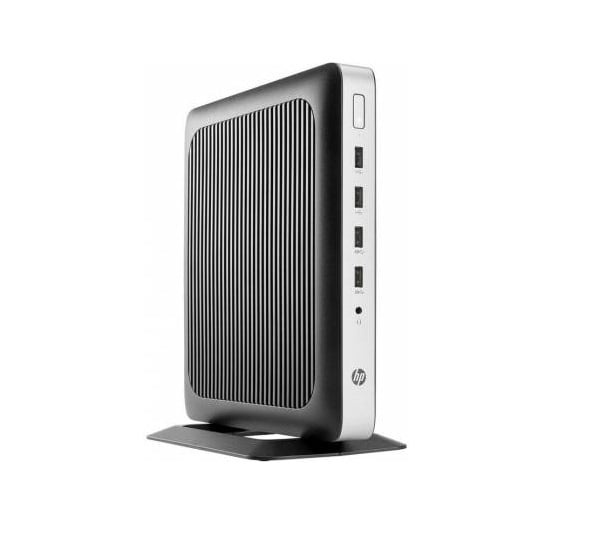
HP 2ZV01AA t630 Compliant Thin Client Desktop (32 GB M.2 Flash Memory, 8GB Win 10 IOT)
Upgrade your workspace with the HP 2ZV01AA t630 Compliant Thin Client Desktop. This powerful device, SKU 2ZV01AA, boasts a lightning-fast 32 GB M.2 Flash Memory and runs on 8GB Win 10 IOT , ensuring seamless performance for your daily tasks. The compact design of this thin client desktop makes it ideal for modern offices and businesses looking to streamline their operations. Key Features: Enhanced Productivity - Experience smooth multitasking with high-speed performance. Secure Thin Client - Protect your data with advanced security features. Efficient Operation - Run multiple applications effortlessly. Compact Design - Save space on your desk with its sleek and small footprint. Easy Deployment - Set up and configure the device quickly and easily. Remote Management - Manage the device remotely for convenience. Energy-Efficient - Reduce power consumption with its energy-saving features. High-Resolution Graphics - Enjoy crisp visuals for an enhanced viewing experience. Quiet Operation - Work without distractions thanks to its silent performance. Expandable Storage - Add more storage space as needed for your files and applications. Long-Term Reliability - Count on its durability for long-lasting performance. Get ahead of the competition with the HP 2ZV01AA t630 Compliant Thin Client Desktop. This innovative device offers unmatched speed, security, and efficiency, making it the perfect choice for modern workplaces. With its advanced features and reliable performance, this thin client desktop is designed to take your productivity to the next level. Invest in the HP 2ZV01AA t630 Compliant Thin Client Desktop today and experience a new era of computing.
Brand: HP
Category: Electronics > Computers > Thin & Zero Clients > Thin Client Computers